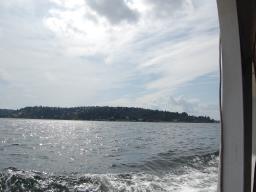
Label: Background_without_leaves